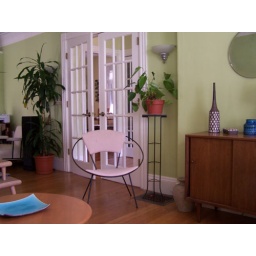
hoop chair by john housner